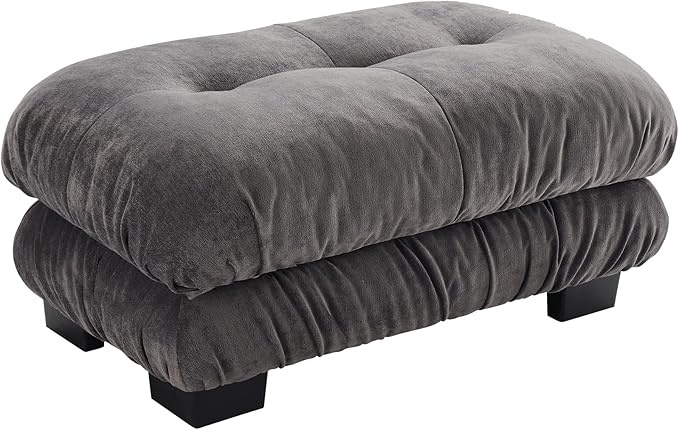
Ottoman - Gray
Brand: YESER
About This 【Spacious Seating Space】The sectional sofa offers a generous seating space with extra-wide and 26.5" extra-deep seat design, whether you’re entertaining guests or enjoying quality time with family, everyone can find a cozy spot on the modular couch 【Superior Comfy Cloud Couch】Upholstered of our modular sofa in high-end Chenille fabric and high-quality sponge, 2-layer thickened seat cushions offers excellent support and elasticity for your body, making it perfect for entertaining or relaxing 【Exquisite Armrests】The armrest of the sofa sleeper with good filled inside the bolsters, providing comfort support for the hands, while sitting on it the bolsters armrest can also provide your head with the appropriate radian and support 【Throw Pillow Included】Each seat of the deep seat sectional sofa is equipped with a matching pillow, providing a cohesive and stylish look while ensuring every moment spent on it is comfortable and supported 【Flexible Combination】Each seat unit can be moved and rematched. Ottomans, accent chairs, loveseats, sectional sofas, sofa sets, and more, you can combine and match as much as you want. The flexible split structure is not limited by the size of the house Overview Brand : YESER Assembly Required : Yes Seat Depth : 47 inches Seat Height : 17.3 Inches Weight Limit : 120 Pounds Product Dimensions : 36"D x 36"W x 19.6"H Type : Sectional Color : Grey Special Feature : L Shaped Couch, Loveseat with Ottoman, Modular Sectional Sofa, Oversized Loveseat Sectional Couch Room Type : L Shaped Couch, Loveseat with Ottoman, Modular Sectional Sofa, Oversized Loveseat, Velvet Loveseat Seating Capacity 1.0 : Style Modern : Seating Capacity 1.0 : Style Modern Shape Rectangular : Material Chenille : Shape Rectangular : Material Chenille
Category: Furniture > Outdoor Furniture > Outdoor Ottomans > Rectangle Ottomans